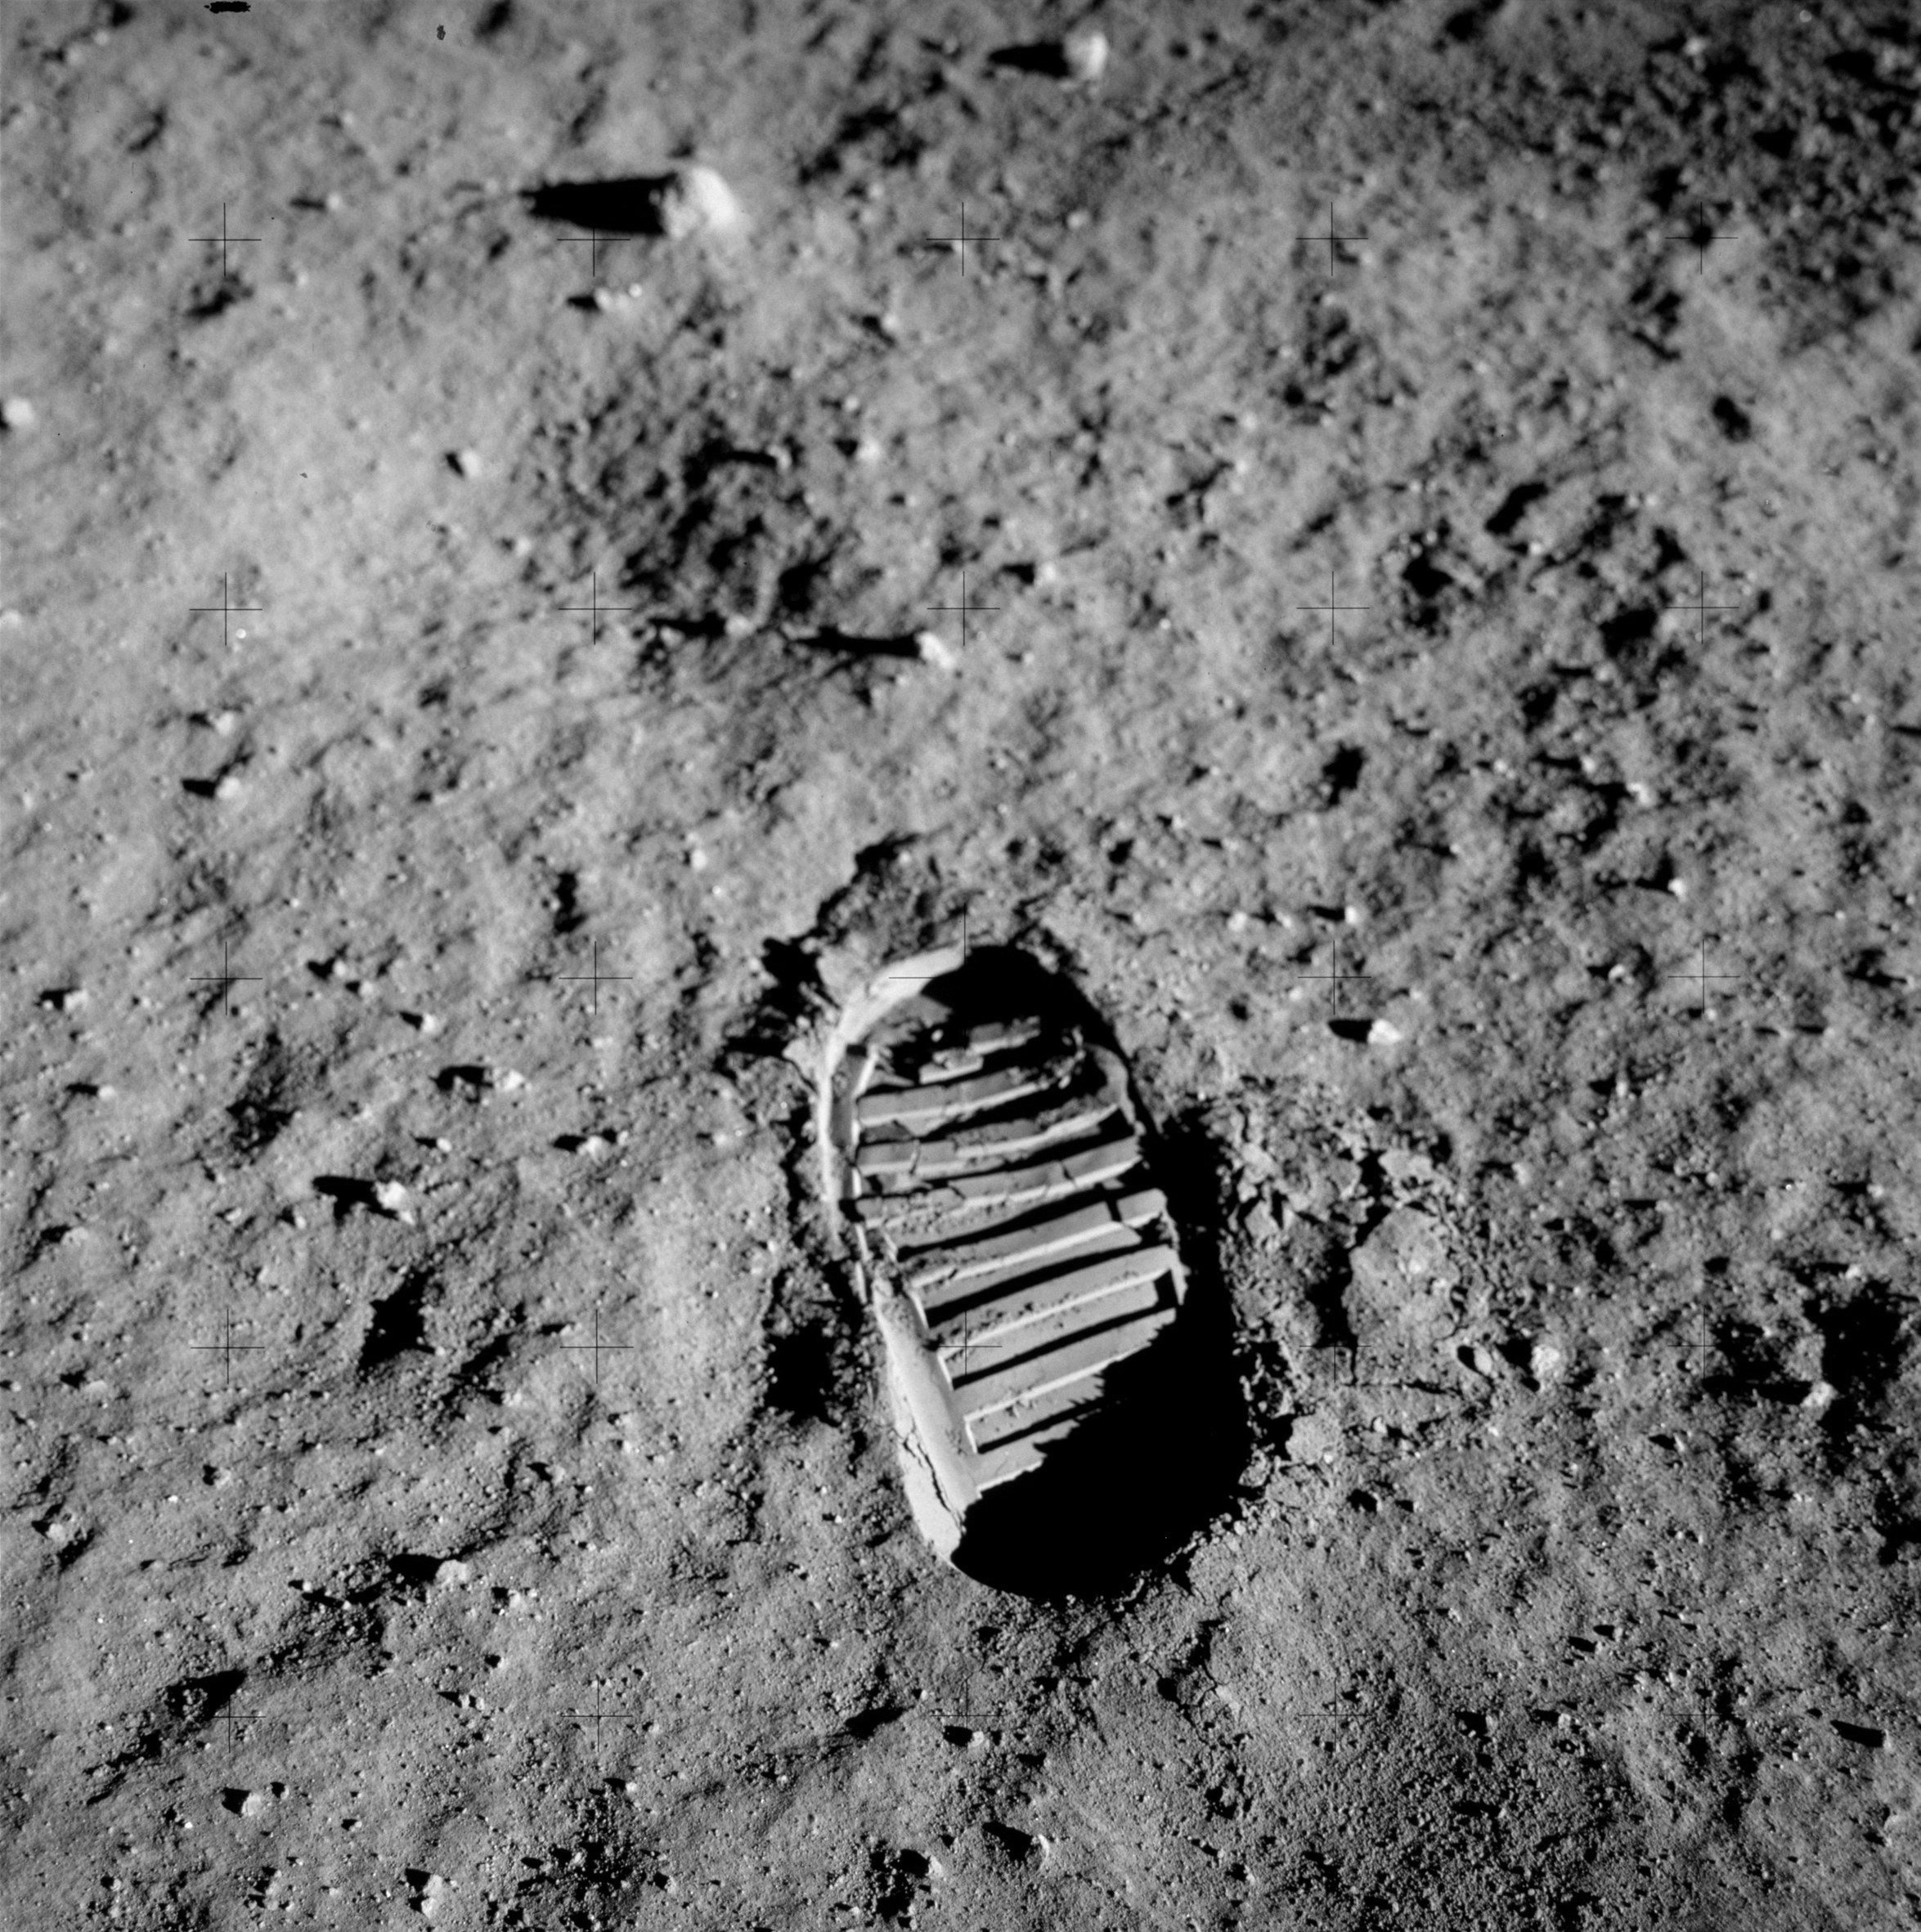
rock, black and white, white, photography, texture, footprint, wall, profile, asphalt, soil, black, monochrome, material, trace, reprint, lunar surface, monochrome photography, apollo 11, buzz aldrin